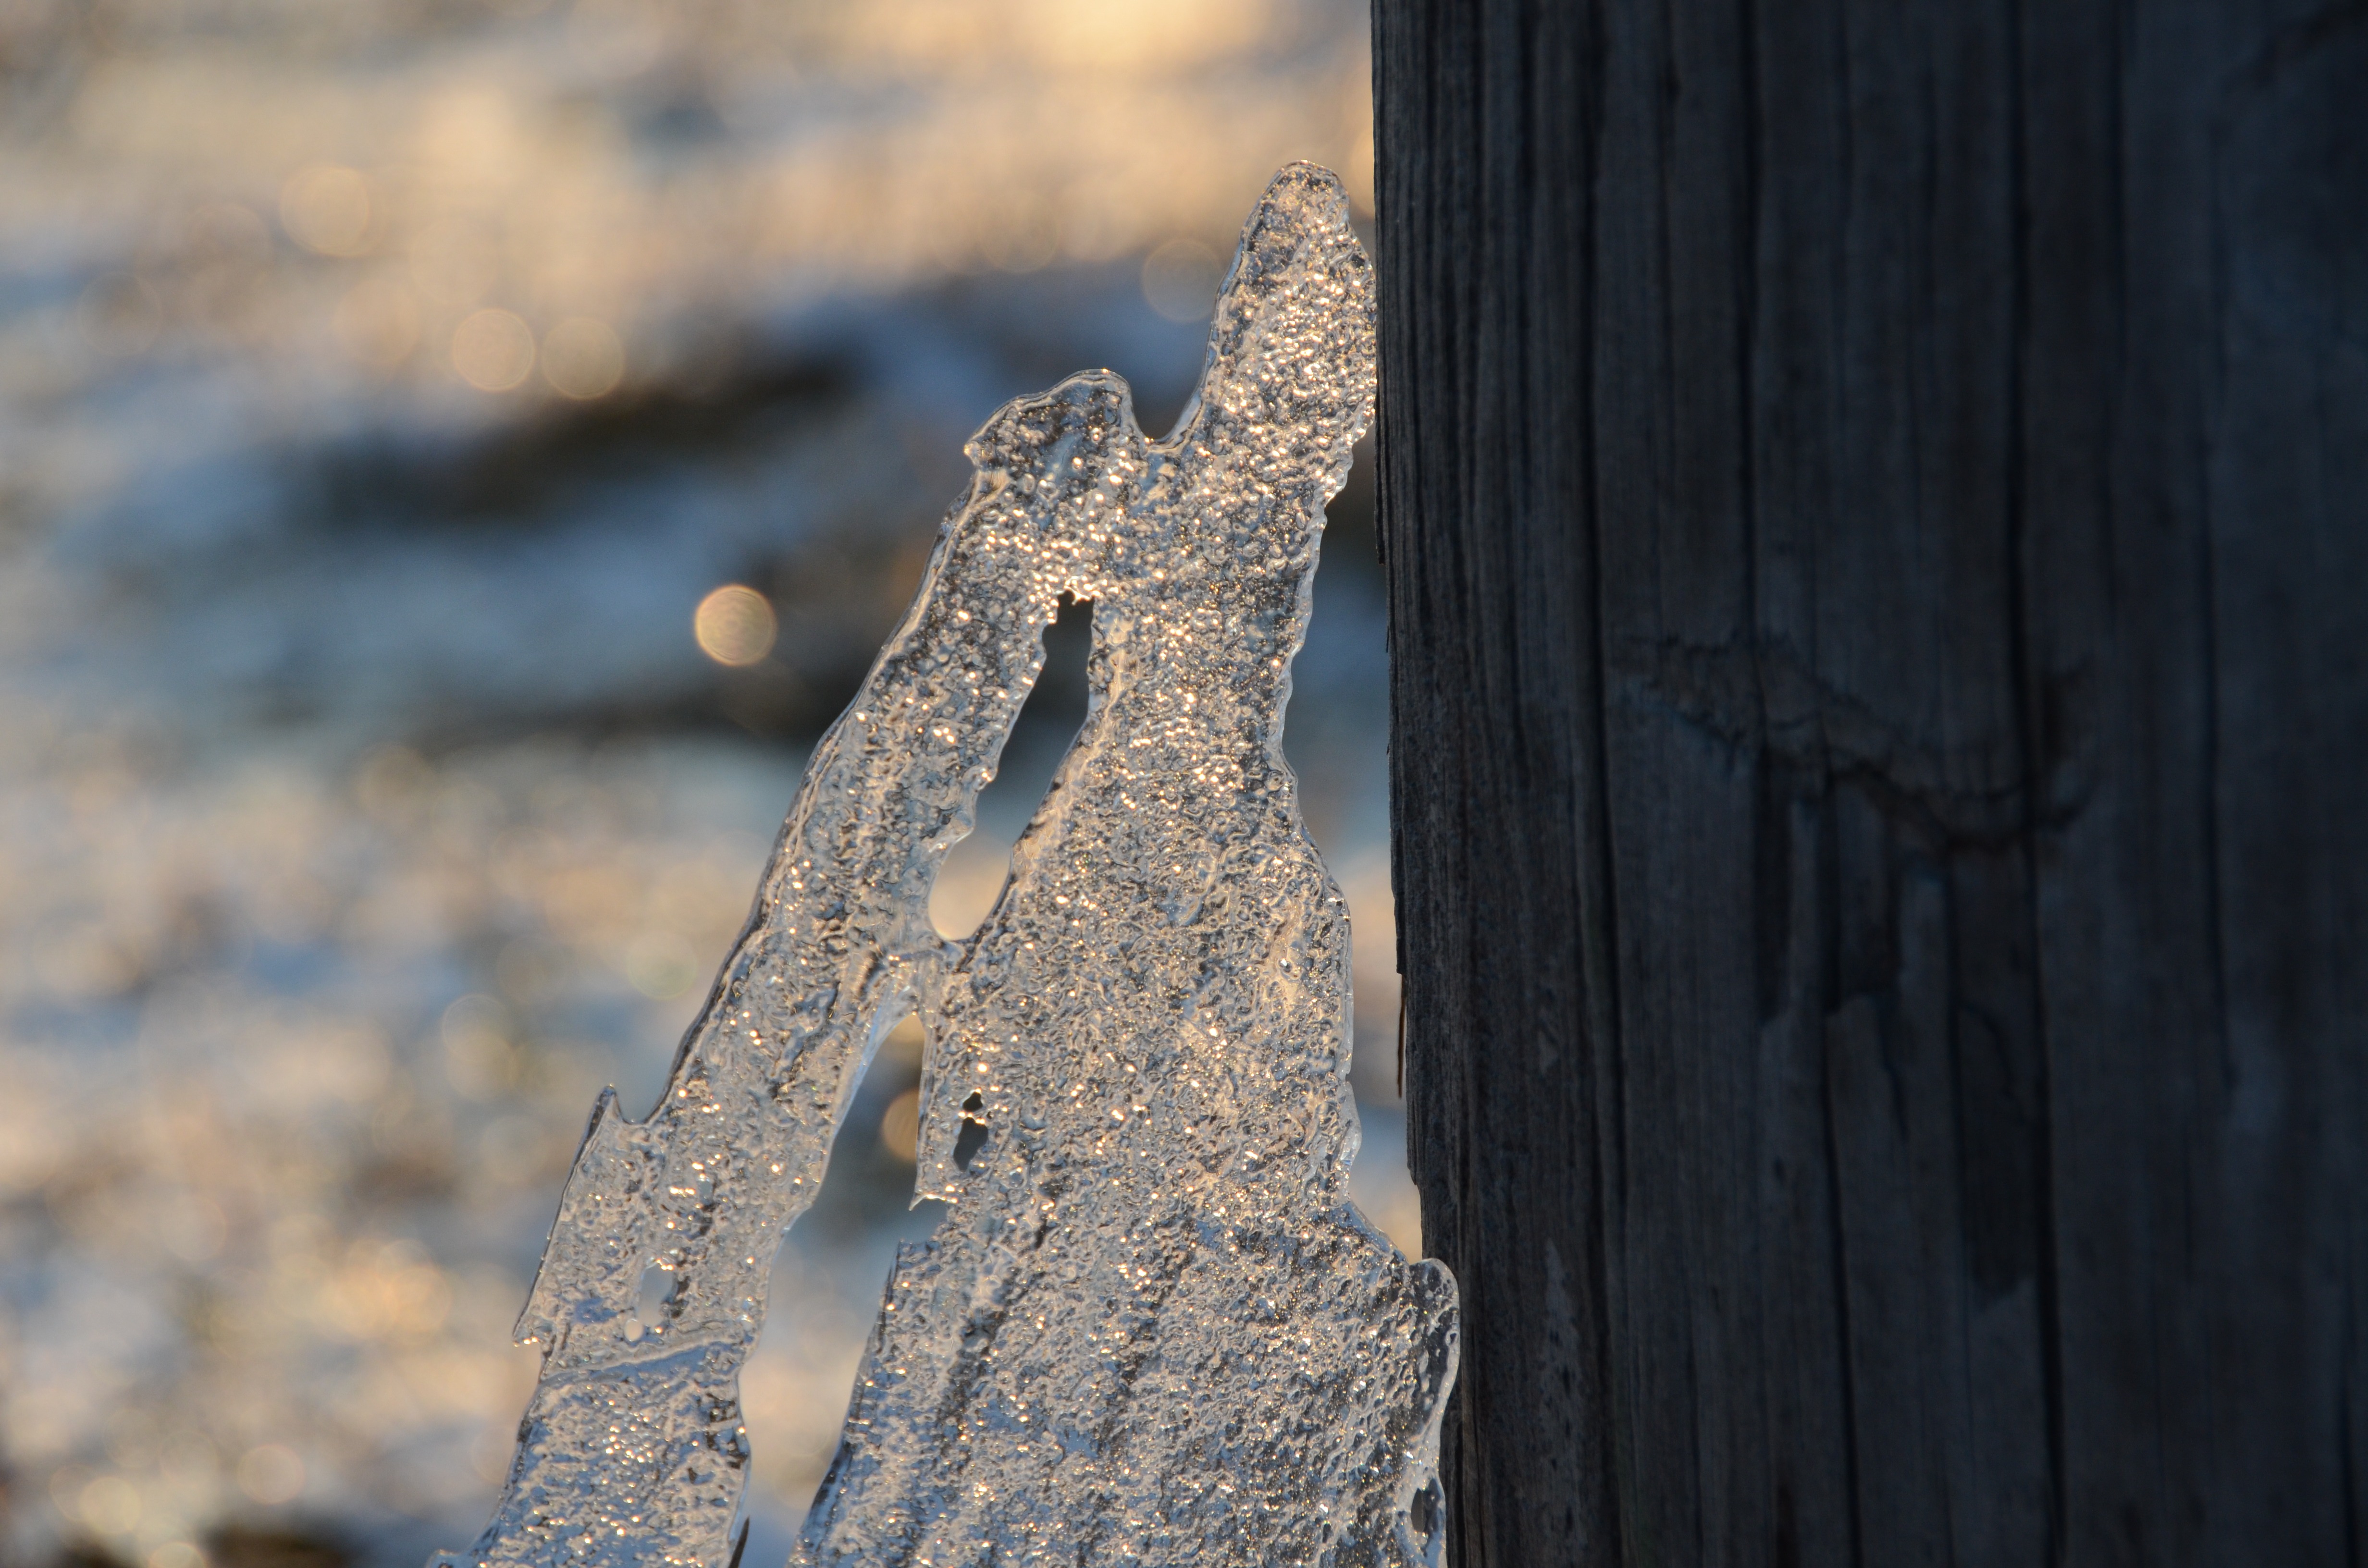
water, nature, cold, winter, wood, frost, ice, spring, reflection, freeze, frozen, blue, season, close up, sculpture, icicle, crystal, wintry, winter magic, freezing